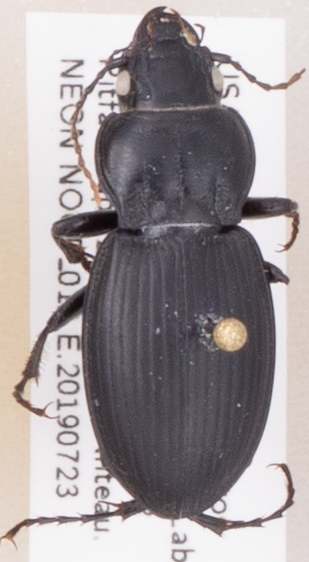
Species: Cyclotrachelus torvus
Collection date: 2019-07-23
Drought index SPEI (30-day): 1.064
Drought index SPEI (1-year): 1.16
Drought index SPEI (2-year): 1.28